Television in Austria

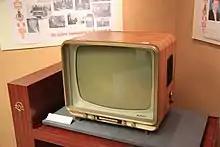
Regent Automatic (Philips Austria; Heimatmuseum, Austria)

Television in Austria was introduced in 1955. The country uses DVB-T for broadcasting. Analog television was completely shut down on 7 June 2011. Austrian television was monopolised by public broadcasting television stations until 2000. The first private television station in Austria was ATV.